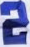
Number: 2